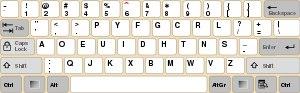
La disposition des touches d'un clavier de saisie permet de saisir les caractères de l'alphabet d'une langue sur une machine à écrire, un clavier d'ordinateur et sur certains appareils électroniques plus récents. La plupart des pays utilisent une ou plusieurs dispositions adaptées.